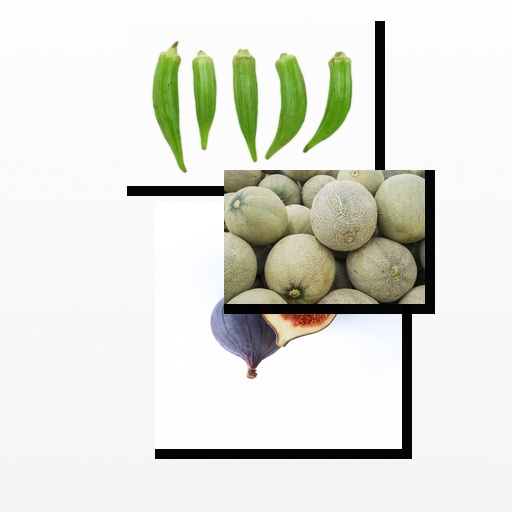
Food items: cantaloupe, okra, fig